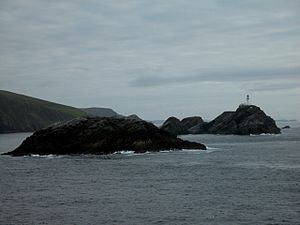
Muckle Flugga / Fyrtårnet
Out Stack og Muckle Flugga
Muckle Flugga er en lille klippeø nord for den shetlandske ø Unst og 600 m syd for de britiske øers nordligste punkt, klippeøen Out Stack. Muckle Flugga kan ses fra det nærliggende naturreservat Hermaness på Unst. Muckle Flugga var Storbritanniens nordligste beboede sted indtil 1995, men det sluttede, da fyret blev automatiseret samme år.